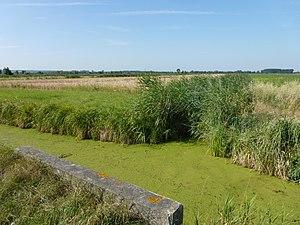
Sainte-Marie-Kerque est une commune française située dans le département du Pas-de-Calais en région Hauts-de-France.